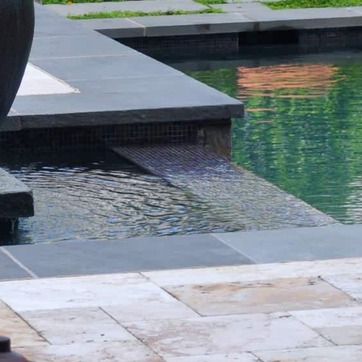
Material: water